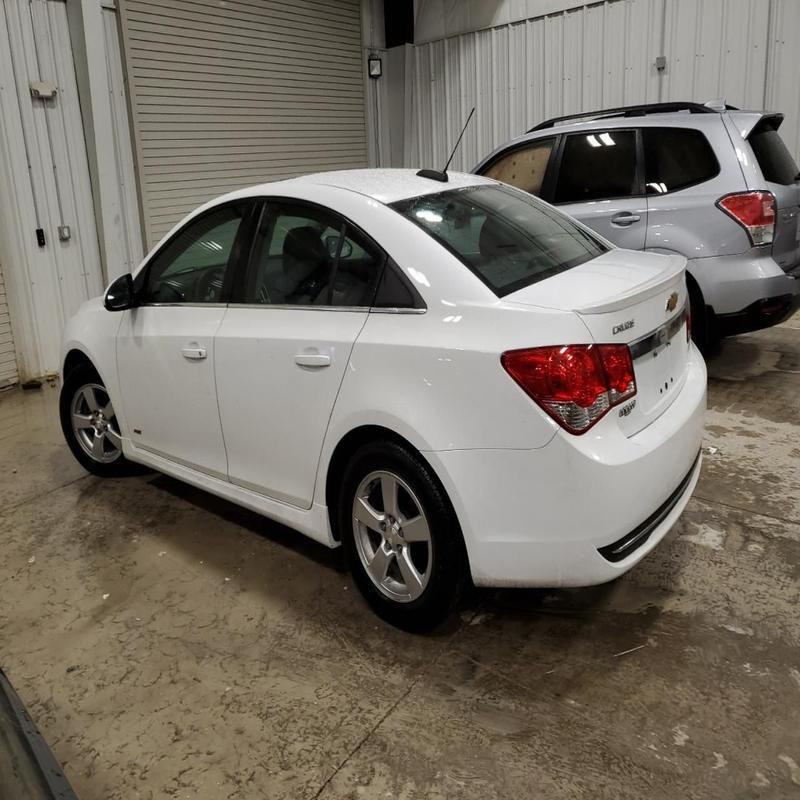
Aucun dommage détecté.
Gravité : aucun